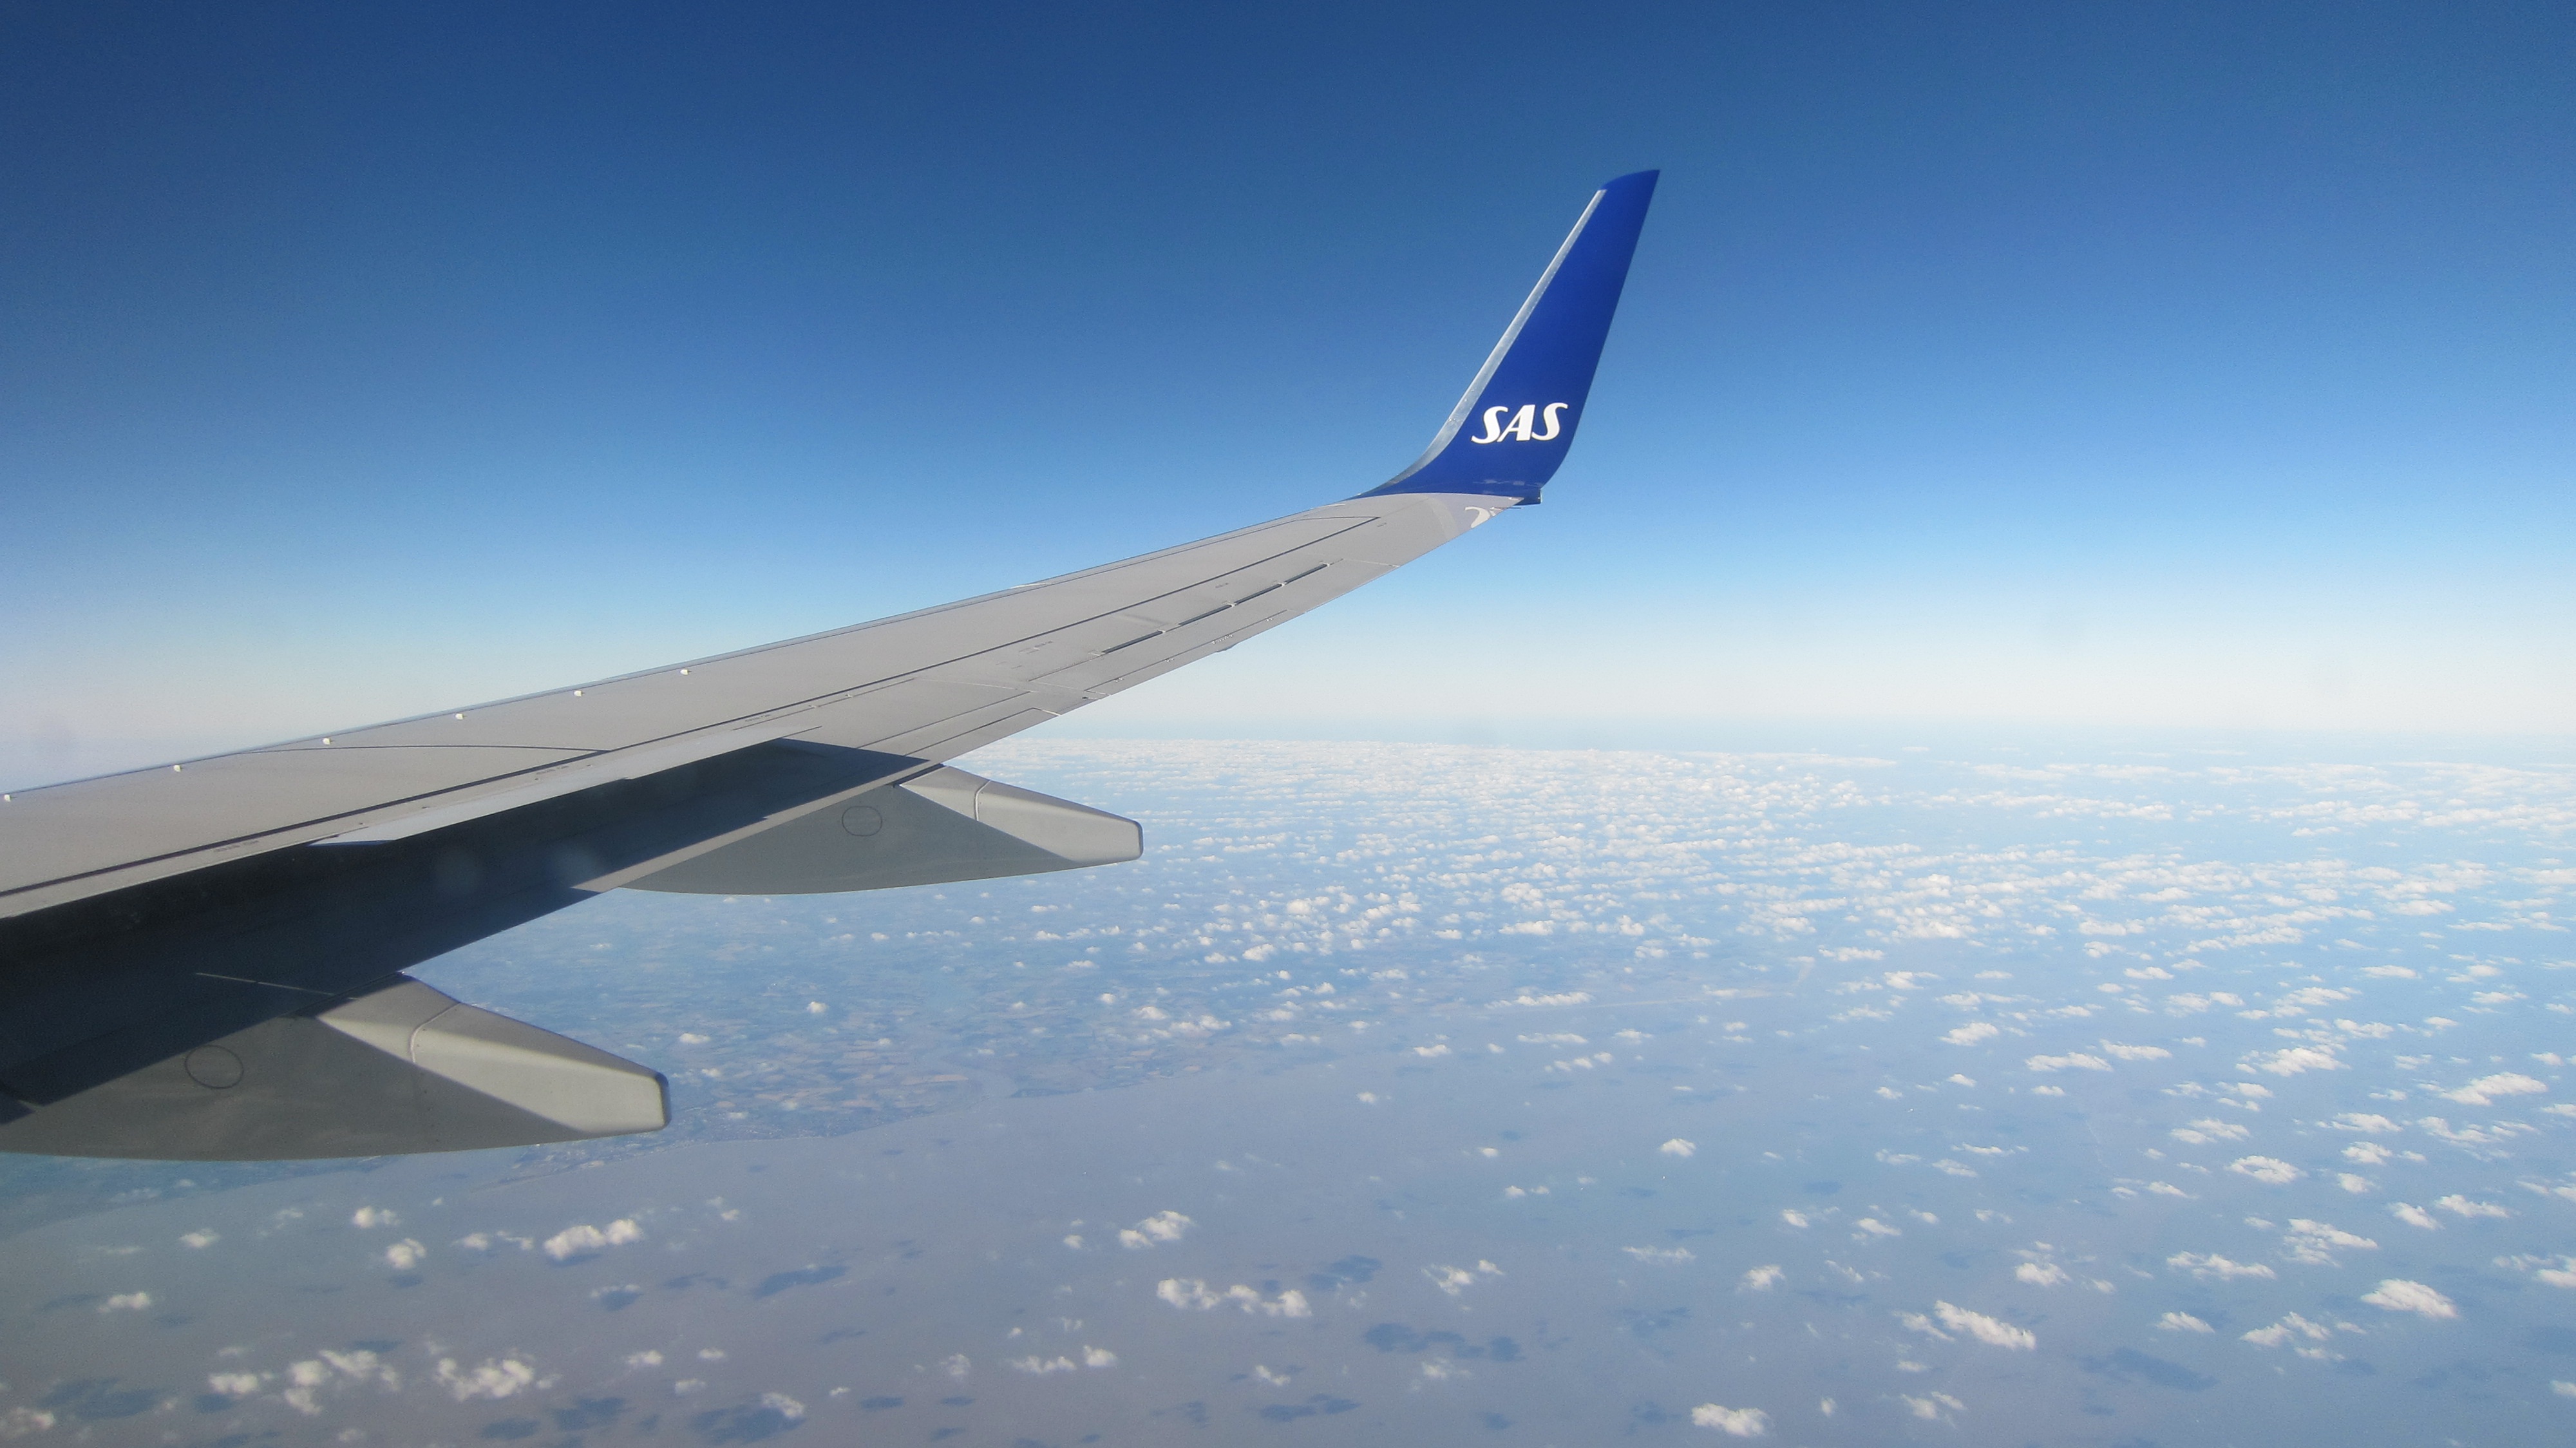
wing, sky, airplane, aircraft, vehicle, airline, aviation, flight, sauce, airliner, winglet, boeing, takeoff, air force, jet aircraft, air travel, boeing 737, atmosphere of earth, narrow body aircraft